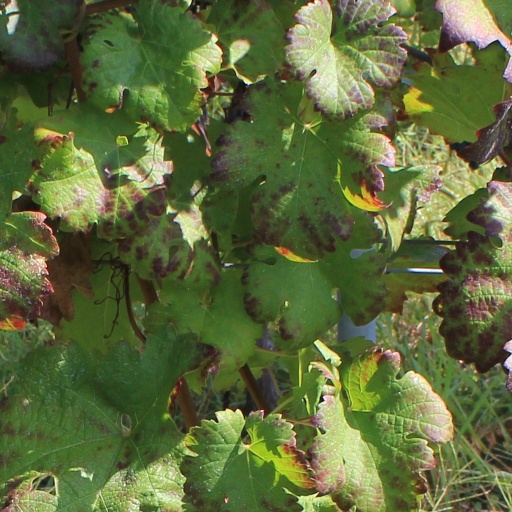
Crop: grape